Tatiana Kotova

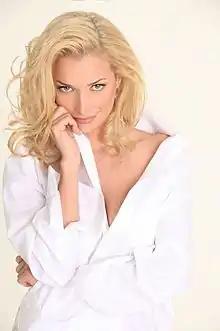
Kotova in 2014

On 17 March 2008 Kotova became a participant of the famous pop group Nu Virgos (VIA Gra in Russian spelling). Debut music video featuring Tatiana called "I'm not afraid" (Я не боюсь). At the shooting time (February 2008) Kotova was not yet a participant of Nu Virgos, therefore video was filmed with Albina Dzhanabaeva and Meseda Bagautdinova. Episodes with Tatiana were added later. The first performances as a trio took place in Moscow, in "Sungate Port Royal" (Antalya, Turkey) and in Ogre (Latvia). First television shooting was a concert dedicated to the thirtieth of the newspaper "Arguments and Facts". In summer 2008, Nu Virgos presented videos "My emancipation" and "American wife" (Американская жена).